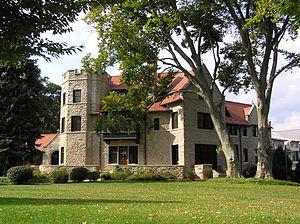
Moorestown est une localité du Comté de Burlington dans l'état du New Jersey aux États-Unis.